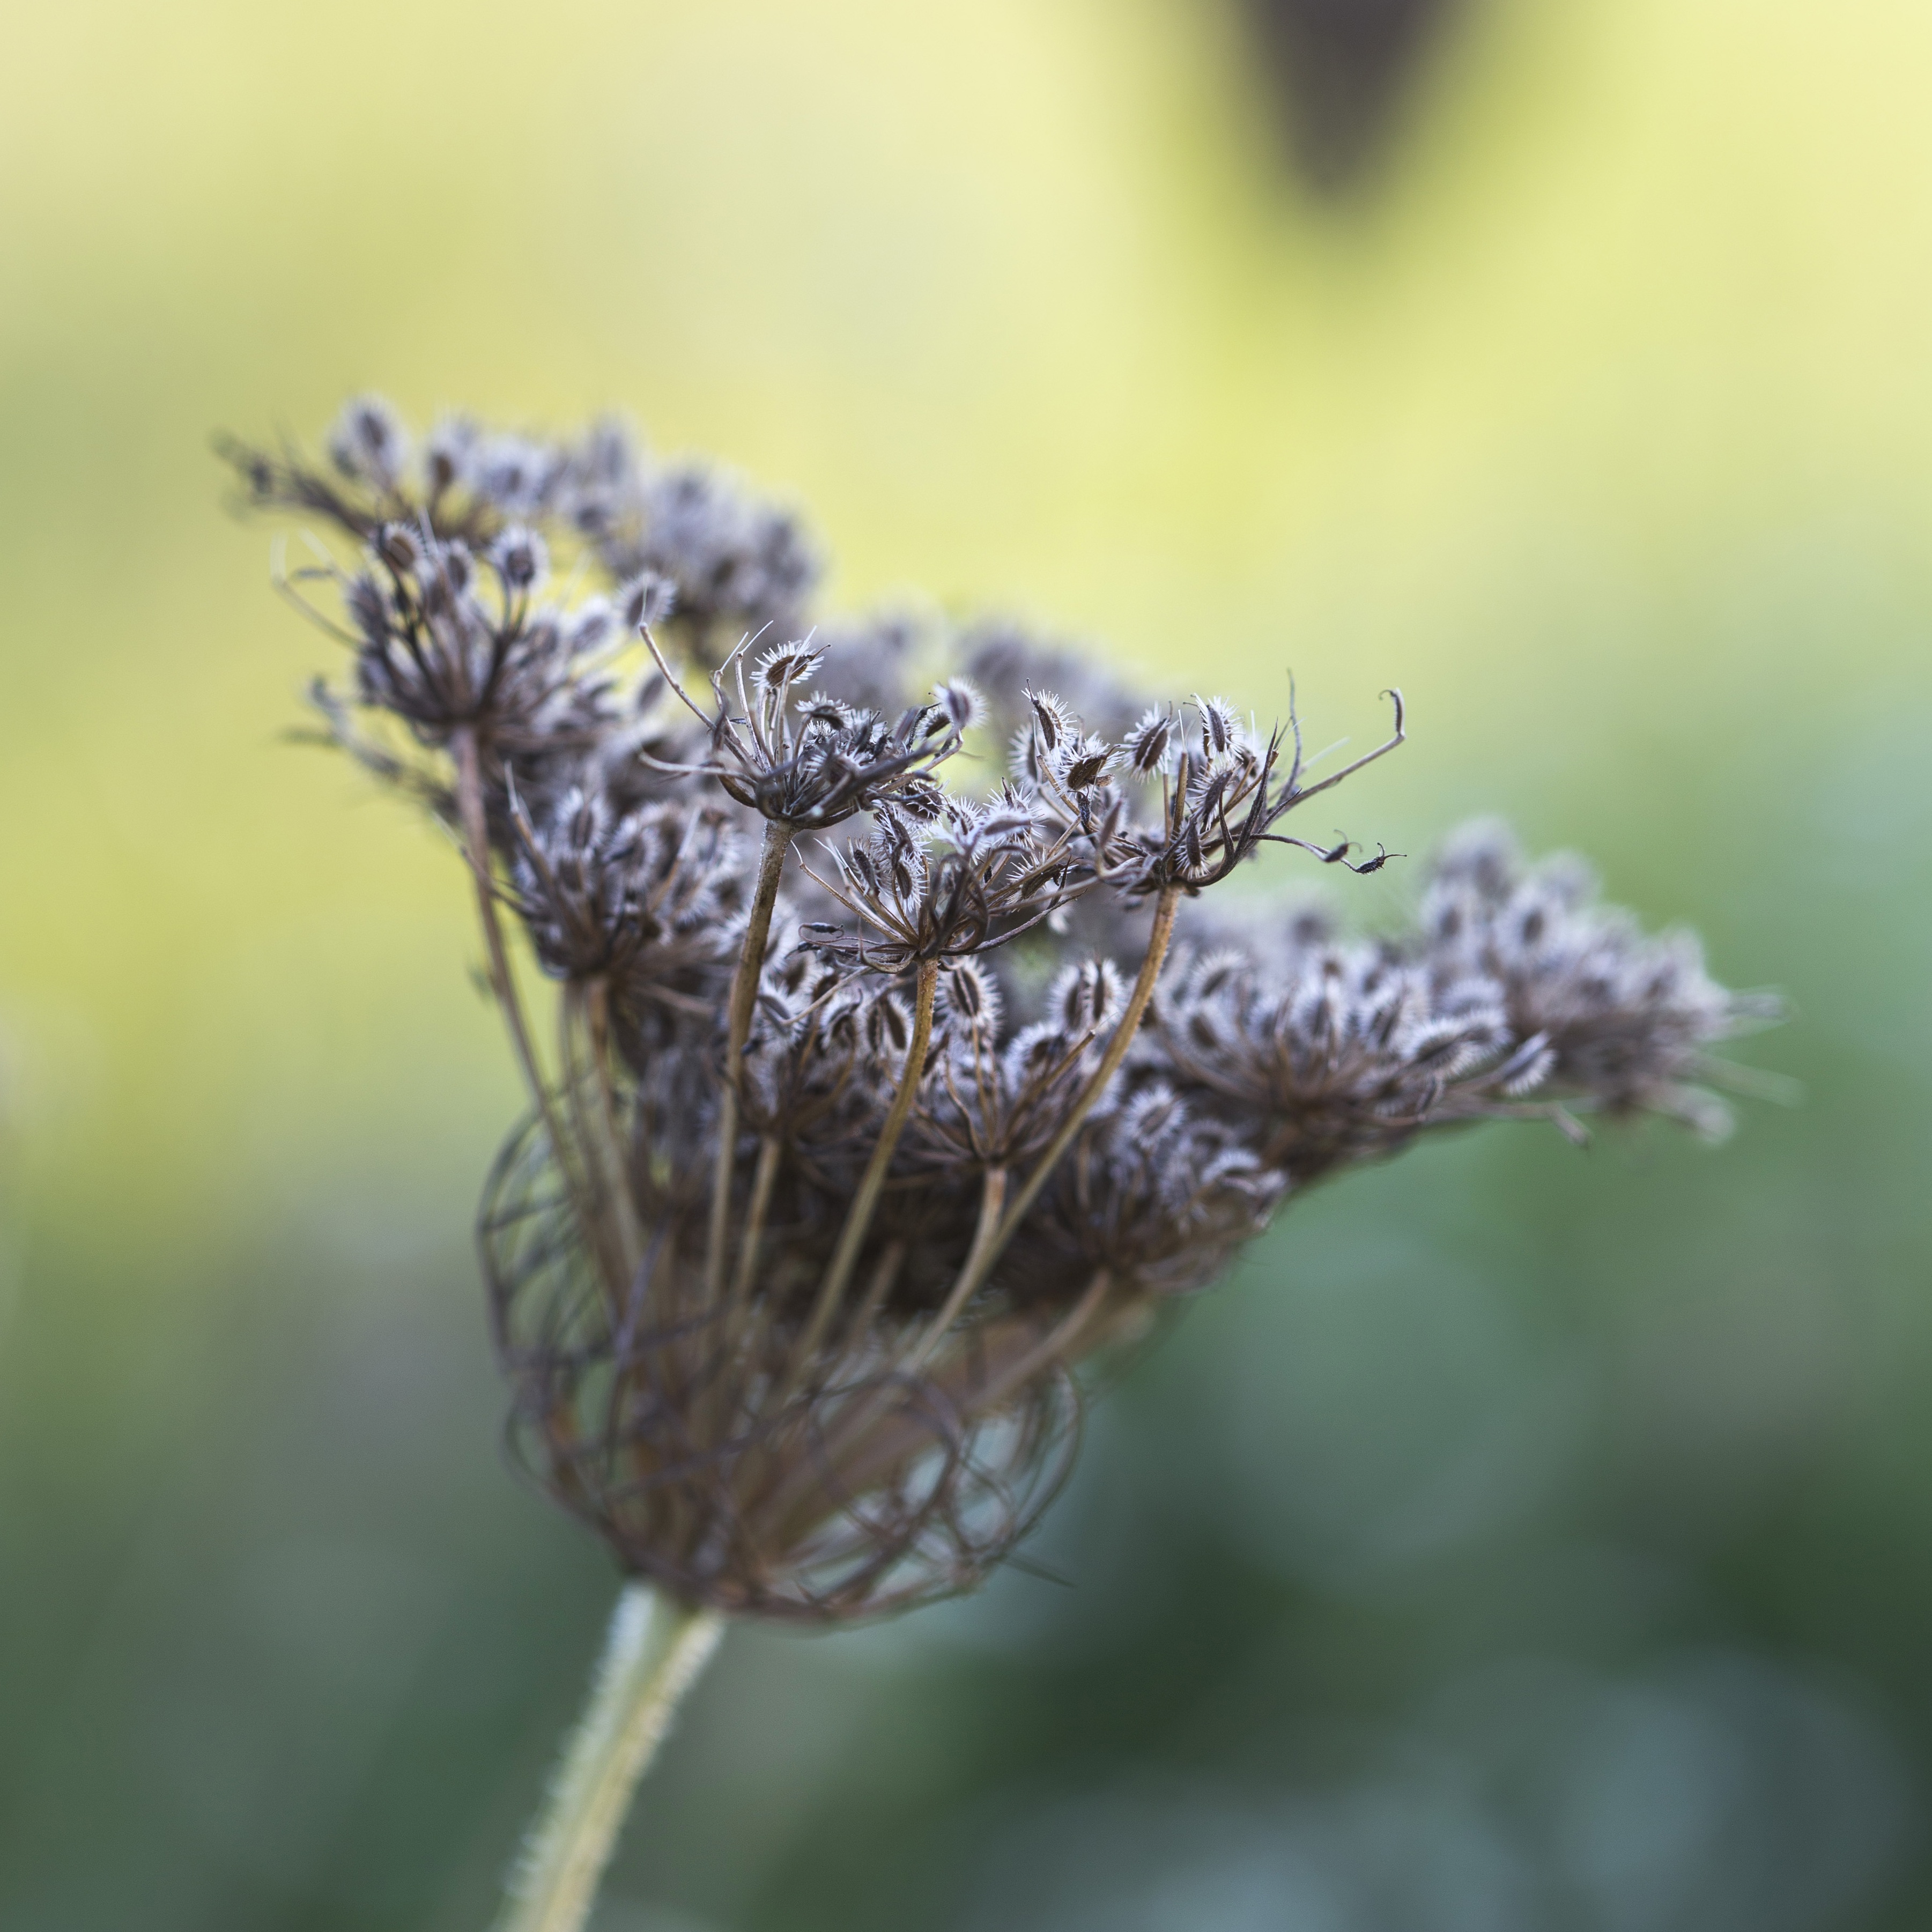
nature, branch, plant, photography, leaf, flower, pollen, insect, macro, natural, botany, close, flora, lavender, fauna, invertebrate, wildflower, close up, detail, nectar, macro photography, flowering plant, natural background, nature abstract, plant stem, land plant, moths and butterflies